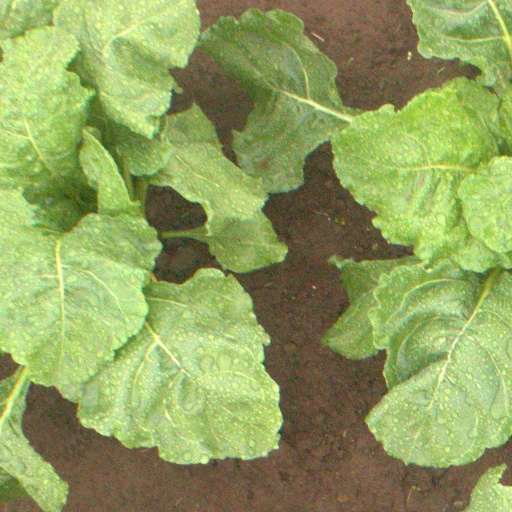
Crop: sugar beet